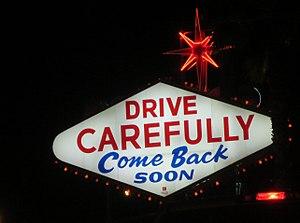
Panneau Las Vegas
Le Welcome to Fabulous Las Vegas est un panneau d'accueil célèbre situé à l'entrée du Las Vegas Strip, à Paradise, dans l'État du Nevada, aux États-Unis.